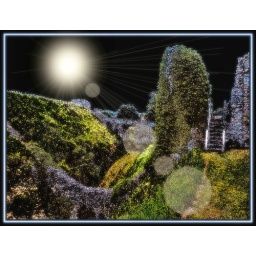
the castle walls by moonlight ..